Ahmad Riza Patria

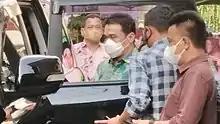
Ahmad Riza Patria (2nd from left) entering a car.

In 2012, Patria was the running mate of Hendardji Supandji as Deputy Governor during the Jakarta gubernatorial elections in 2012. Previously he was the chairman of the National Youth Council in Indonesia from 1999 to 2002. In 2002, he was re-elected to serve as chairman of the KNPI in Jakarta. Ahmad Patria is a graduate from the ISTN - National Institute of Science and Technology.